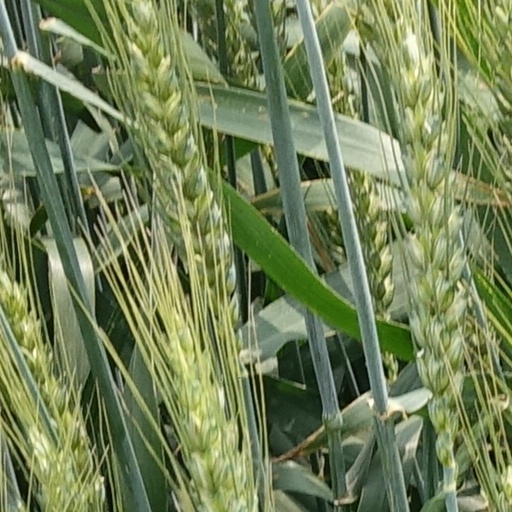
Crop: wheat